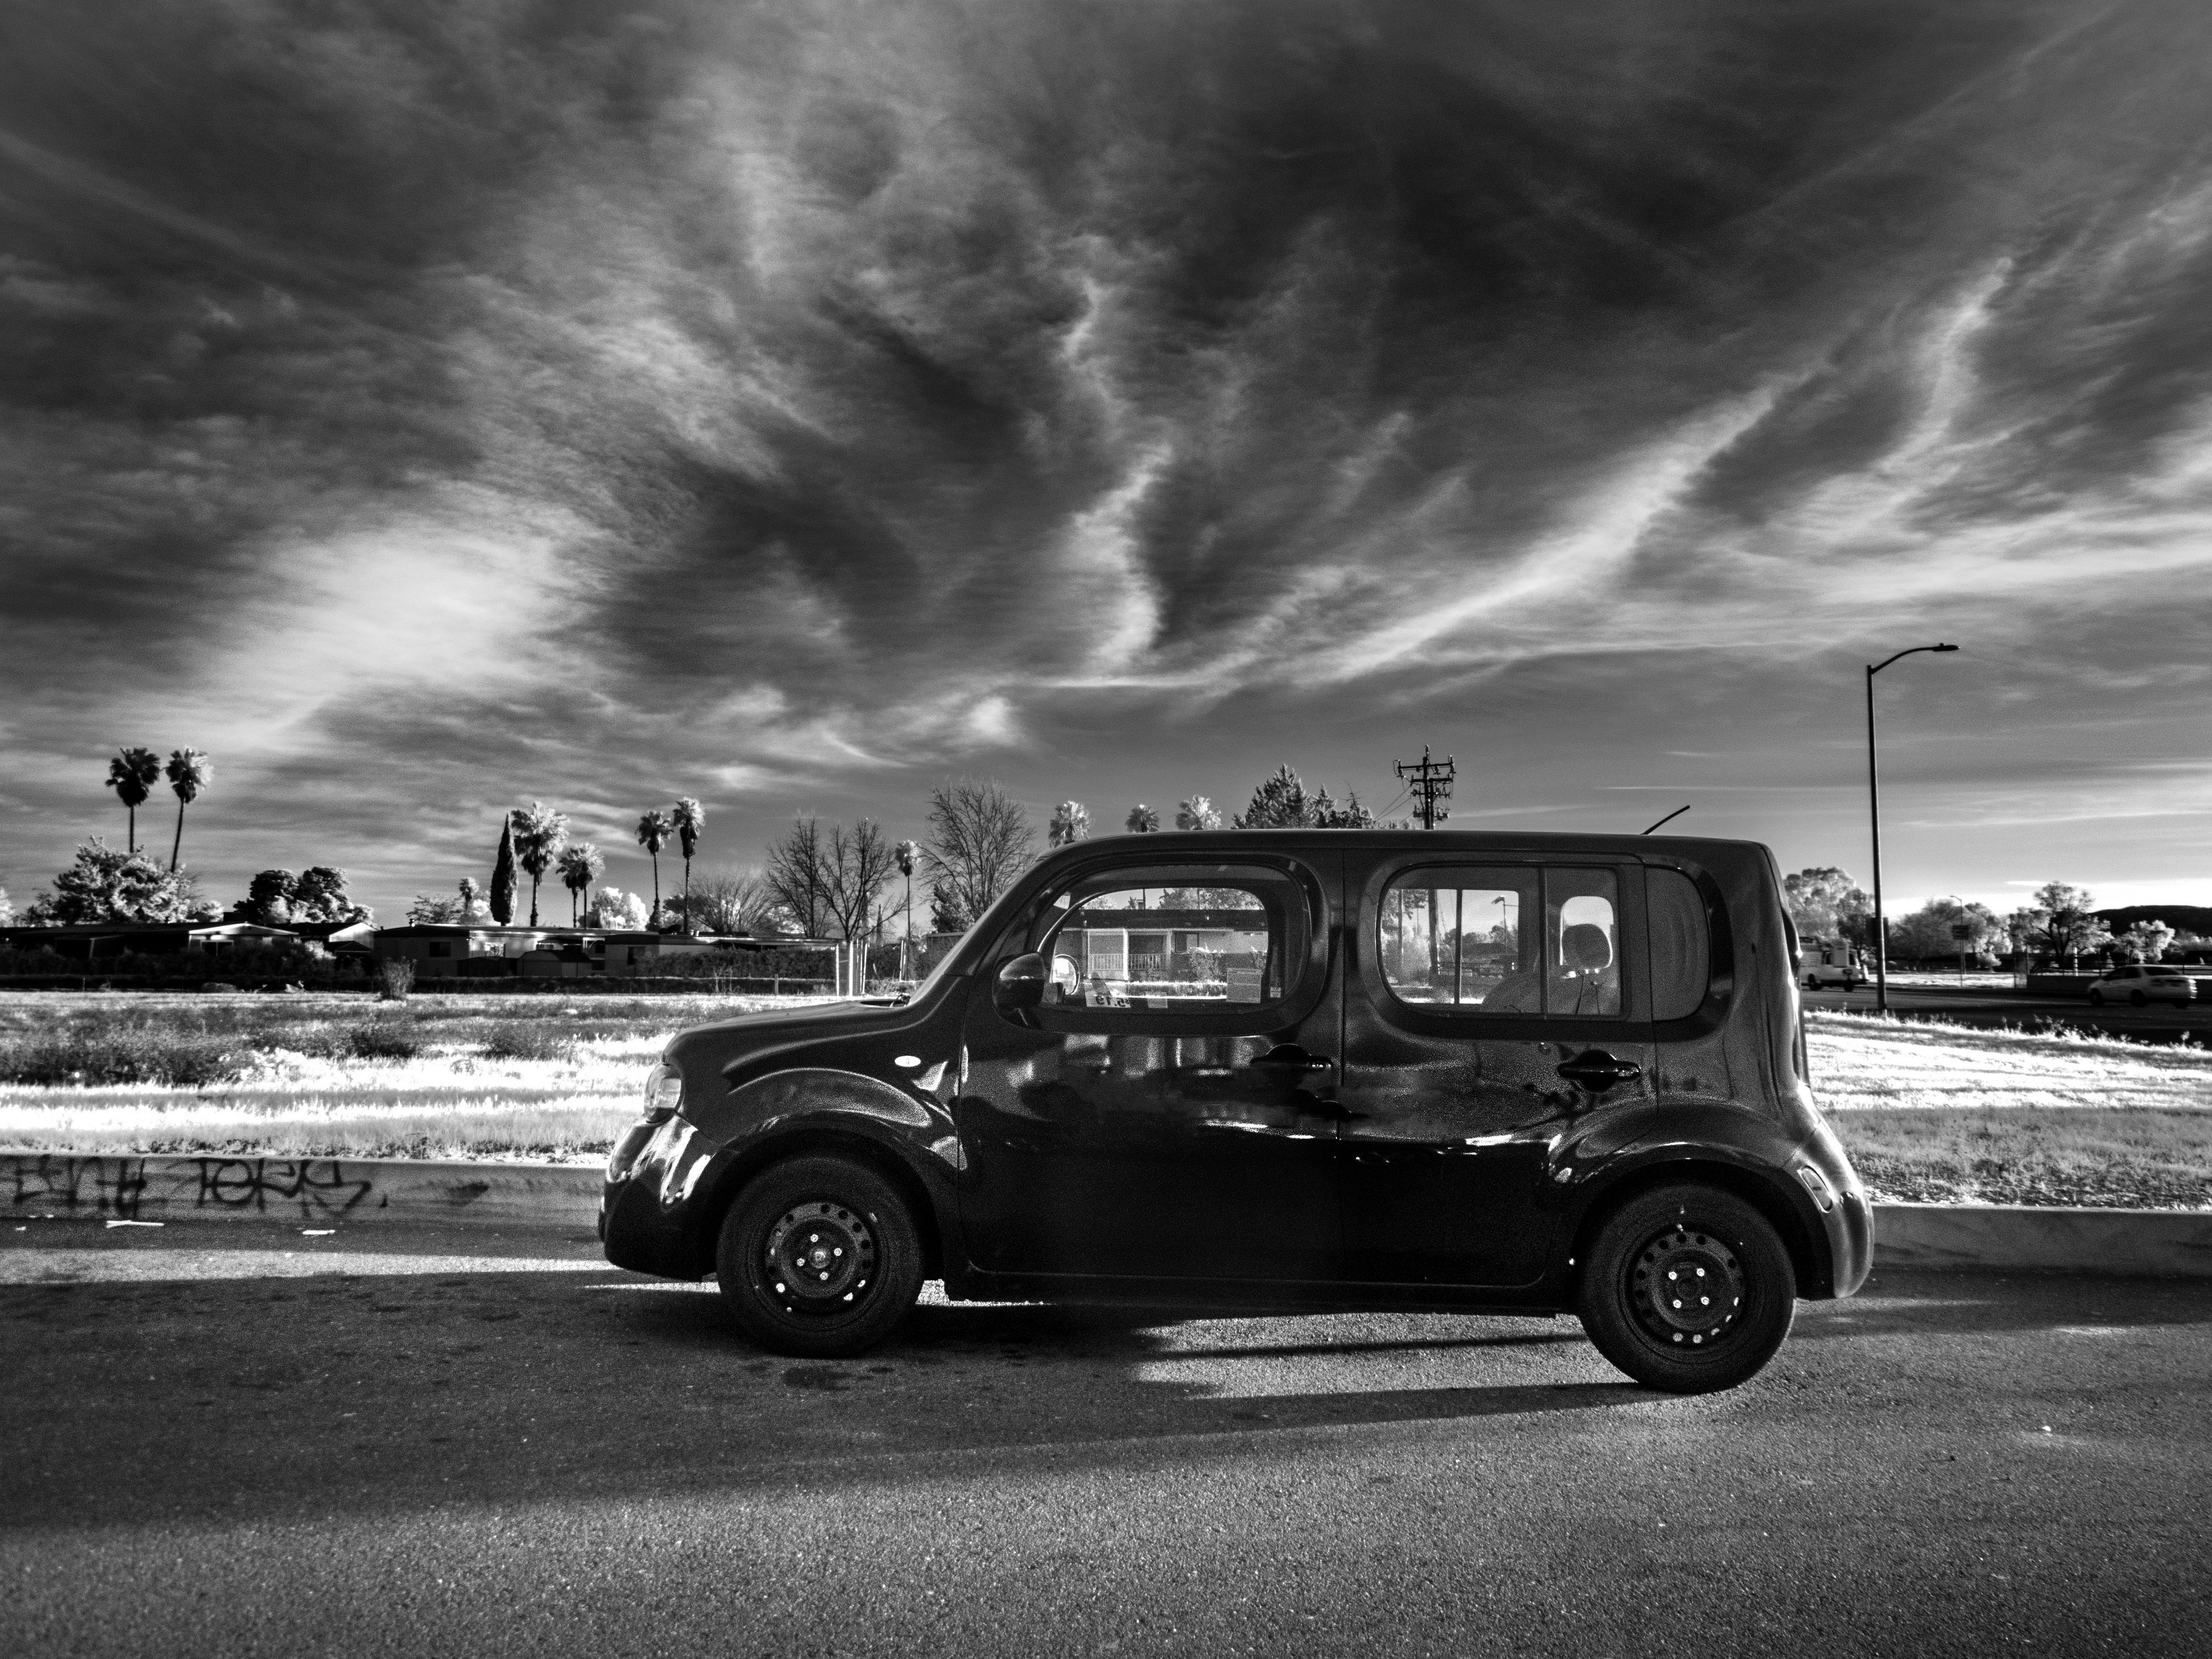
black and white, car, vehicle, monochrome, 2014, 3652014, 365the2014edition, monochrome photography, automotive design